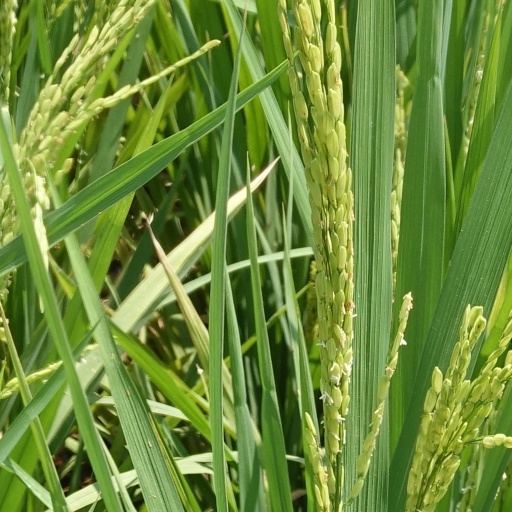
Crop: rice